Women in the Vietnam War

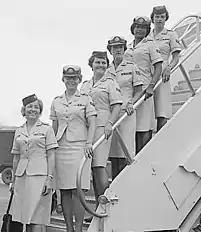
Five enlisted women and a female officer in the Air Force (WAF) arrive at Tan Son Nhut Air Base, South Vietnam. June, 1967

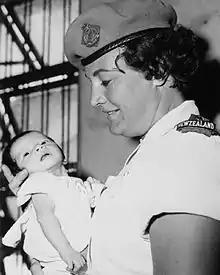
Charge Sister Pam Miley, a Royal New Zealand Nursing Corps Sister at an orphanage in Vung Tau, Headquarters of the 1st Australian Logistic Support Group, 1971.

A large number of war crimes were committed by American soldiers during the Vietnam War and violence targeted specifically towards women, especially sexual violence, was widespread. According to Karen Stuhldreher of the University of Washington, rapes during the war were rarely reported, and perpetrators were rarely convicted. She further states that raping female Viet Cong guerilla fighters in combat zones was often seen as an obligation to prove masculinity. Women who were raped were routinely murdered afterwards including in the Incident on Hill 192.